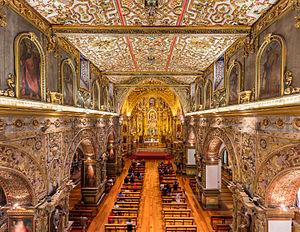
Nef de l'église de San Francisco, à Quito, en Équateur. Polski: Widok nawy głównej kościoła pw. św. Franciszka wchodzącego w skład zespołu klasztornego w Quito w Ekwadorze. Rzymskokatolicki klasztor, którego budowę ukończono w XVII wieku, to największy zespół architektoniczny wśród historycznych budowli kolonialnej Ameryki Łacińskiej. Ponieważ jego budowa trwała 150 lat, zespół stanowi mieszankę różnych stylów architektonicznych. Українська: Головний неф Церкви і монастиря Святого Франциска, Кіто, Еквадор. Цей католицький храм, будівництво якого закінчилось в 17 сторіччі, є найбільшим архітектурним ансамблем серед історичних споруд колоніальної Латинської Америки. Храм містить в собі різні архітектурні стилі, оскільки його будівництво тривало більше 150 років. Português: Vista da nave principal da igreja de São Francisco, Quito, Equador. O templo católico foi concluído no século XVII e é o maior conjunto arquitetônico de origem colonial entre as estruturas históricas da América Latina. A igreja também se destaca pela fusão de diferentes estilos arquitetônicos, uma vez que a sua construção durou 150 anos. Čeština: Pohled na hlavní chrámovou loď katolického kostela kláštera Sv. Františka, Quito, Ekvádor. Exteriér kláštera a klášterní komplex je největším architektonickým celkem v koloniální Latinské Americe. Byl dokončen v 17. století a protože jeho budování trvalo 150 let, lze zde nalézt celou směs různých architektonických slohů. Magyar: A quitói Szent Ferenc-templom főhajója (Ecuador) Italiano: Vista della parte superiore della navata principale della chiesa e convento di San Francesco a Quito in Ecuador. Costruito nel XVII secolo è il più grande complesso architetturale della storia dell'America Latina. 한국어: 에콰도르 키토 성 프란치스코의 교회와 수도원의 중앙 신도석 내부의 상부 풍경. 17세기에 완성된 로마 가톨릭교회 회당은 식민 라틴 아메리카의 역사적 건물들 중 가장 규모가 큰 건축학적 총체이다. 건축에는 150년이 걸렸고, 그 결과 교회는 서로 다른 건축 양식이 섞인 특징을 이룬다. Македонски: Коработ на манастирската црква „Св. Франциск“ во Кито, Еквадор.